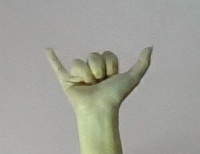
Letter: ya